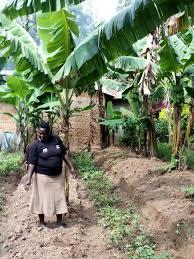
Mazingira ni ya shamba. Mwanamke aliyevaa shati nyeusi amesimama, mbele ya ndizi nyingi. Nyuma yake, kuna ukuta uliojengwa kwa matofali.